1914 North West Durham by-election

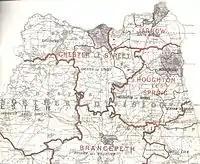
North West Durham (including Consett and Lanchester) within northern Durham, showing boundaries used in 1914

The 1914 North West Durham by-election was a Parliamentary by-election held on 30 January 1914. It returned one Member of Parliament (MP) to the House of Commons of the United Kingdom, elected by the first past the post voting system.